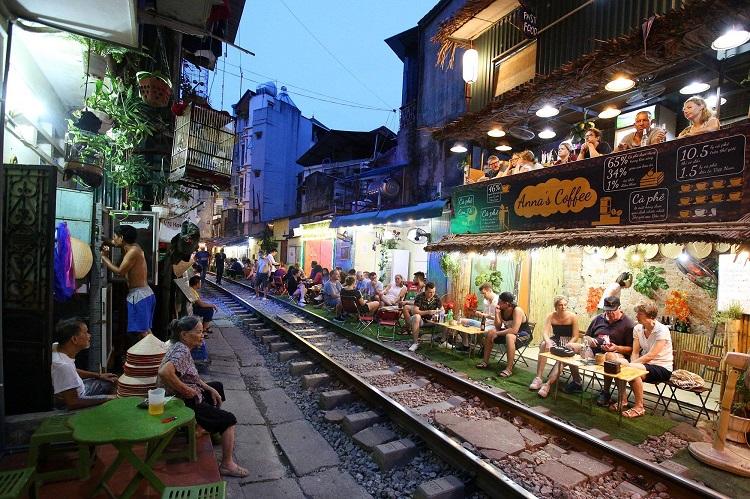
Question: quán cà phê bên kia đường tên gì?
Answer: tên anna ' s coffee